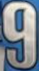
Number: 9